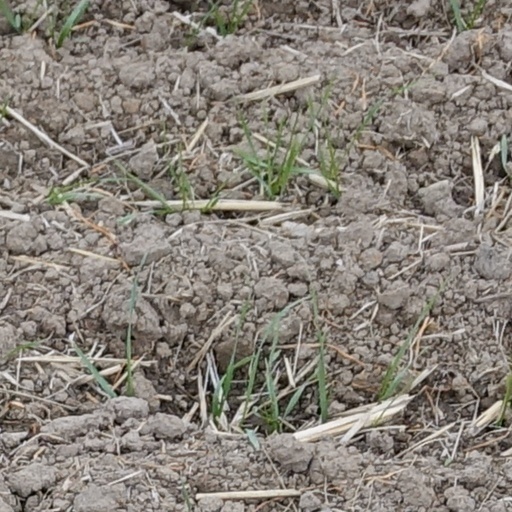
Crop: wheat